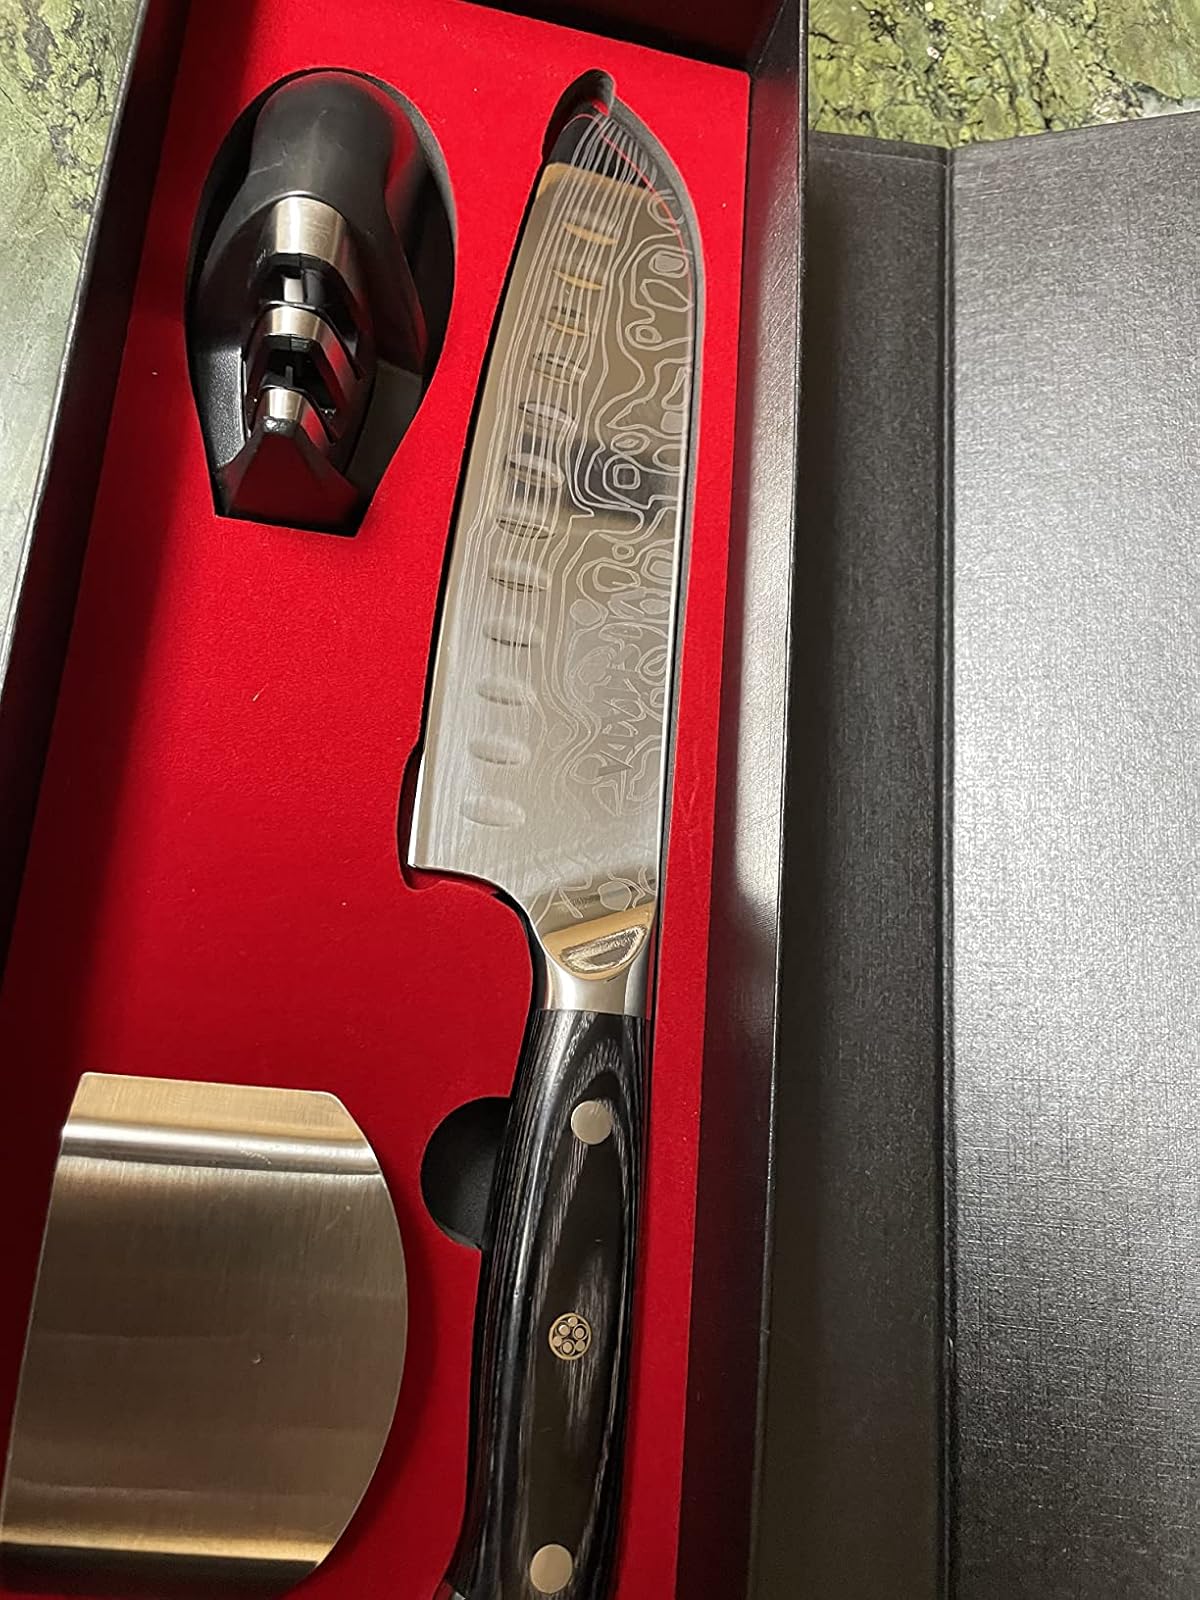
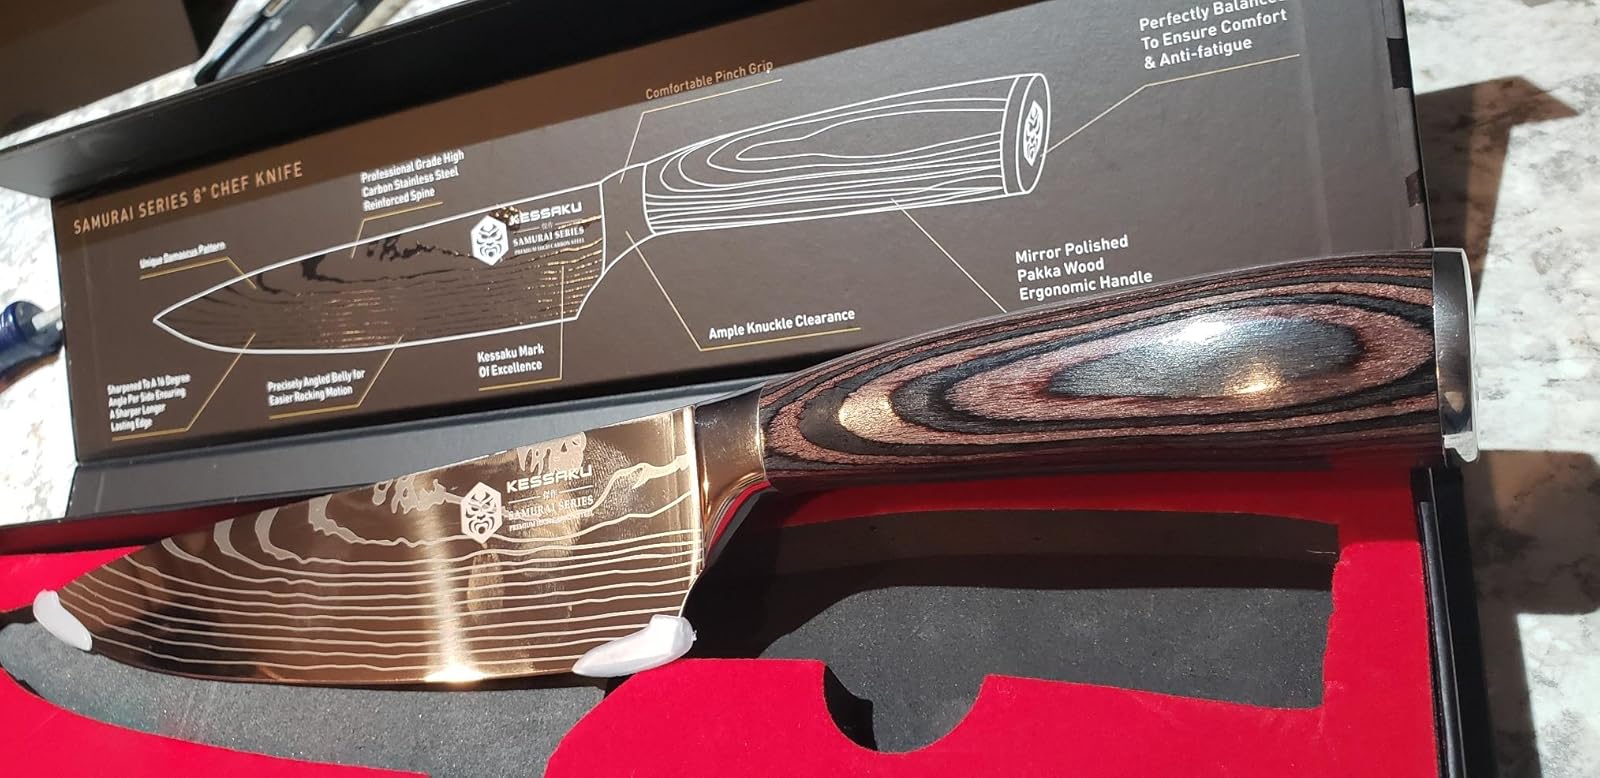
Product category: items_knife
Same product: no